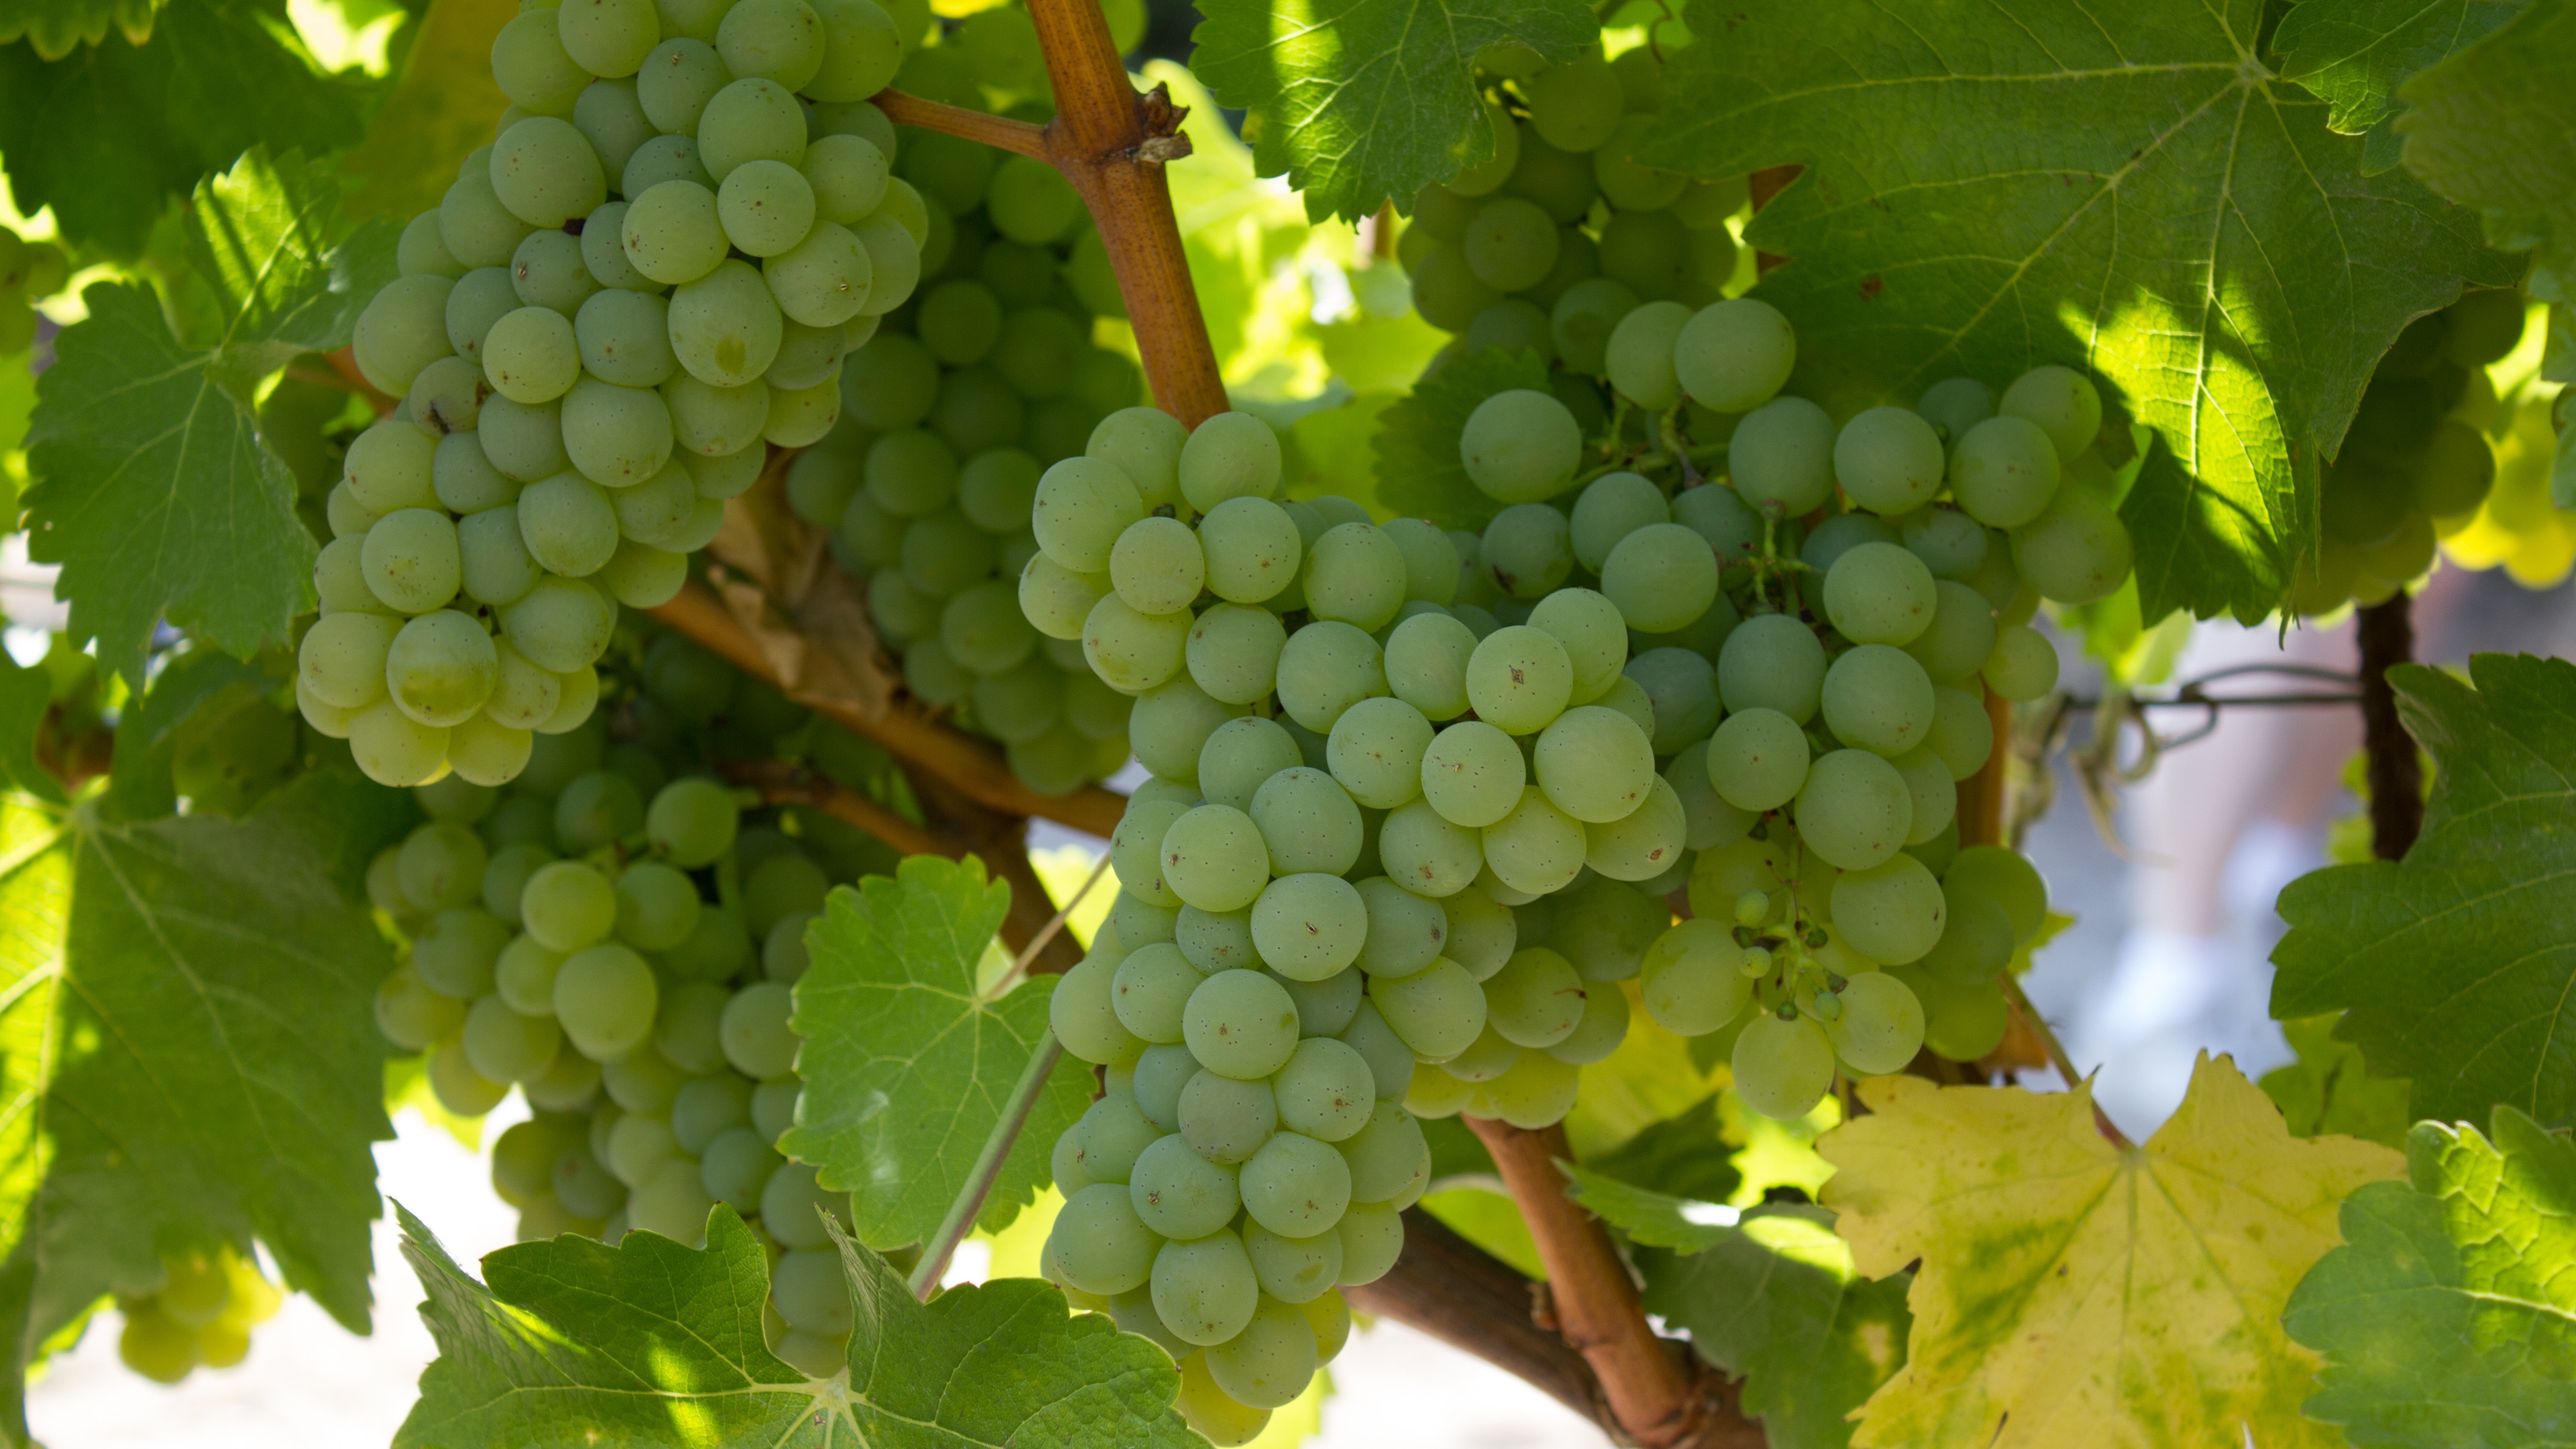
plant, grape, vineyard, fruit, food, produce, agriculture, flowering plant, vitis, coccoloba uvifera, sultana, land plant, grapevine family